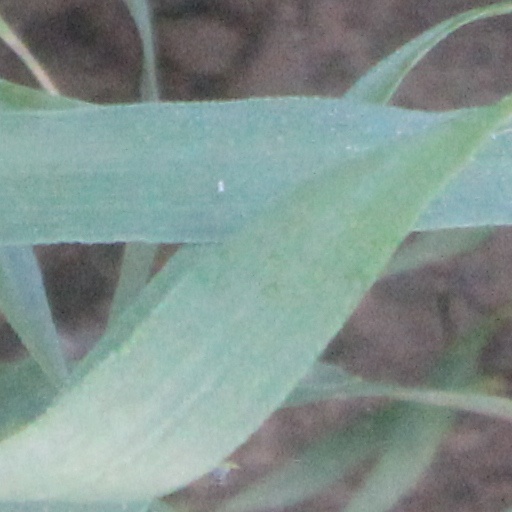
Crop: wheat